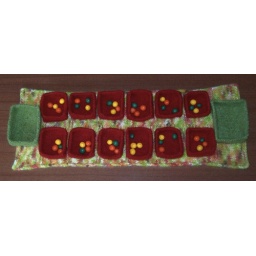
Pattern: Original DesignYarn: Rainbow in red           Patons jet in green           Iceland hand dyed